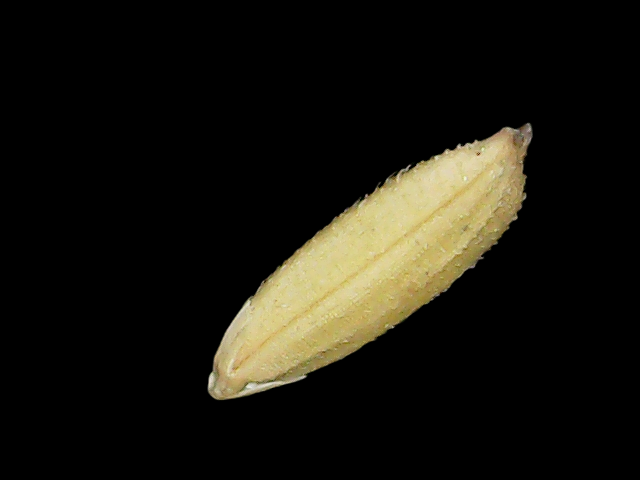
Rice variety: Binadhan23